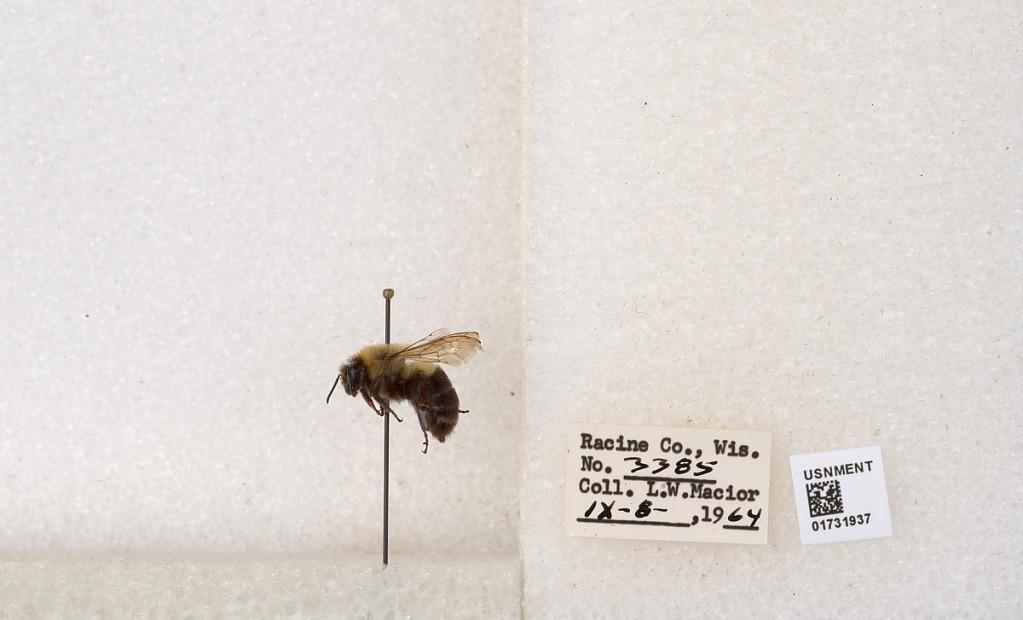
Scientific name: Bombus impatiens Cresson
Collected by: L. Macior
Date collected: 1964-9-8
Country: United States
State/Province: Wisconsin
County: Racine
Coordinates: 42.7299, -87.8123